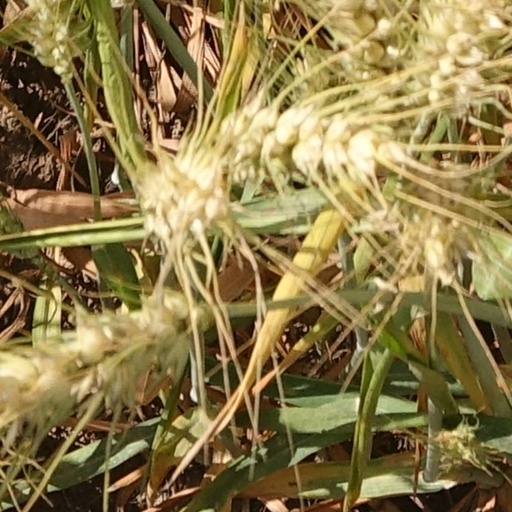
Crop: wheat